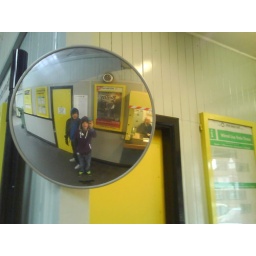
Me and jack in fish eye mirror at Port Sunlight